Raleigh Electric Company Power House

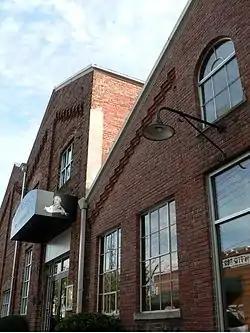
Raleigh Electric Company Power House, September 2014

Raleigh Electric Company Power House, also known as the Carolina Power and Light Power House, is a historic power station located at Raleigh, North Carolina. It was built in 1910, and is a triparte, gable-front steel framed common bond brick building. It consists of two original two-story blocks and a one-story replacement block built in 1930. It was originally built to power Raleigh's electric street car system.